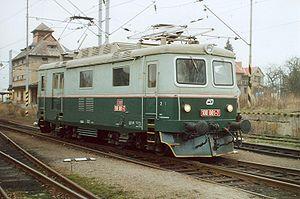
Un fourgon automoteur, appelé aussi locomotive-fourgon, est une automotrice affectée au transport du fret ou une locomotive possédant un compartiment à bagages qui lui permet d'assurer la fonction du fourgon à bagages. Ces véhicules ne transportent pas de passagers.
La ligne de chemin de fer Tábor–Bechyně a été la première ligne à traction électrique en République tchèque. Elle a été ouverte le 20 juin 1903. Sa longueur est de 24 km. Elle est alimentée en courant continu de 1500 V ; l'écartement des voies est de 1435 mm.